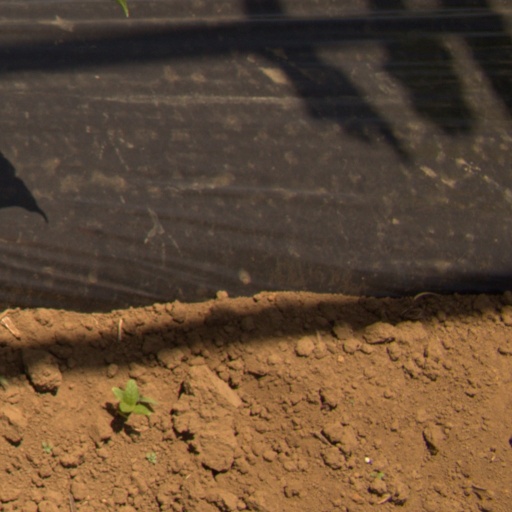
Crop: Jerusalem artichoke